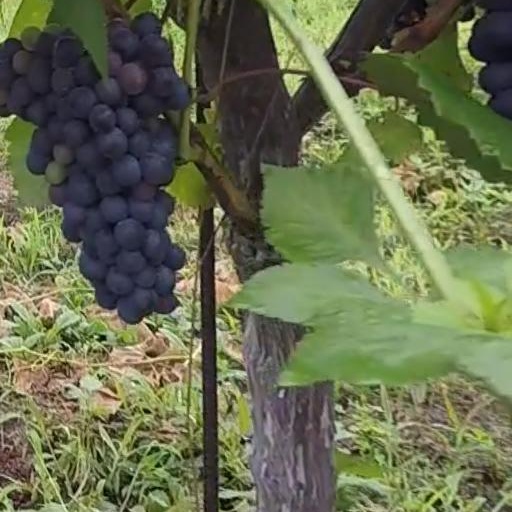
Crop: grape